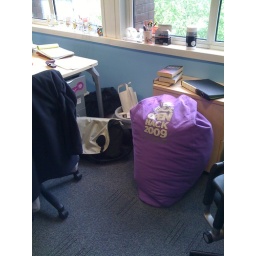
An Open Hack 2009 bean bag finds a new home in the Geo Technologies' office.